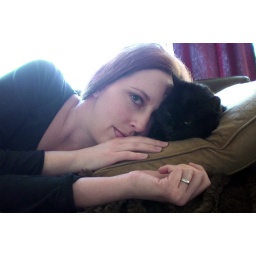
cat pillow in the sun